Operation Crimp

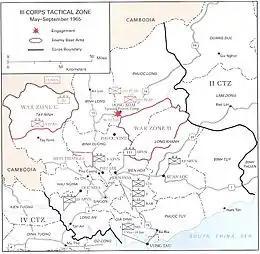
A map showing key locations during the fighting.

Located west of the Iron Triangle, the Ho Bo Woods were believed to contain the political-military headquarters of the communist 4th Military Region, which controlled all Viet Cong activity around the South Vietnamese capital, Saigon. Although its precise position was unknown, it was believed to be concealed in an extensive underground bunker system. Agents' reports, the interrogation of prisoners, and aerial surveillance all pointed to the presence of this vital communist facility. The headquarters itself was believed to be located in a area of jungle and marshland, and to have four entrances guarded by a Viet Cong Regional Force company, while two Main Force battalions were also thought to be in the vicinity to afford additional security. Communist units detected in the Ho Bo Woods by allied intelligence included the C306 Local Force Company, 3rd Quyet Thang Battalion and 7th Cu Chi Battalion. The commander of the Cu Chi Battalion was later identified after the war as Captain Nguyen Thanh Linh. In total, local communist defensive strength was believed to include 1,000 men.